Wests (drink)

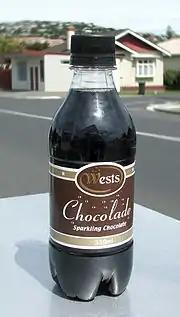
Wests Chocolade – one of the unusual flavours for which this brand is known.

Wests NZ is a manufacturer of soft drinks and cordials based in Dunedin, New Zealand. It is the oldest continuous manufacturer of soft drinks in New Zealand.